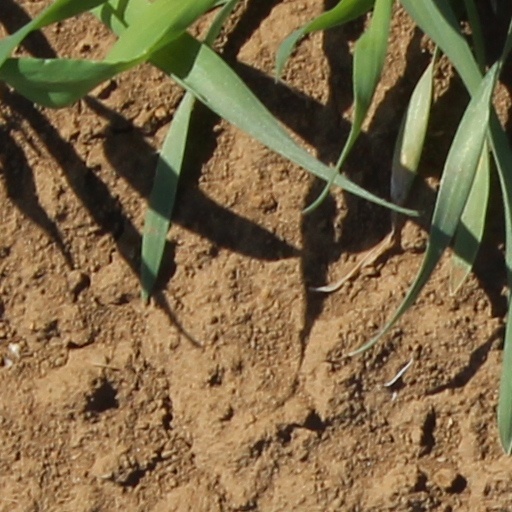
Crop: wheat